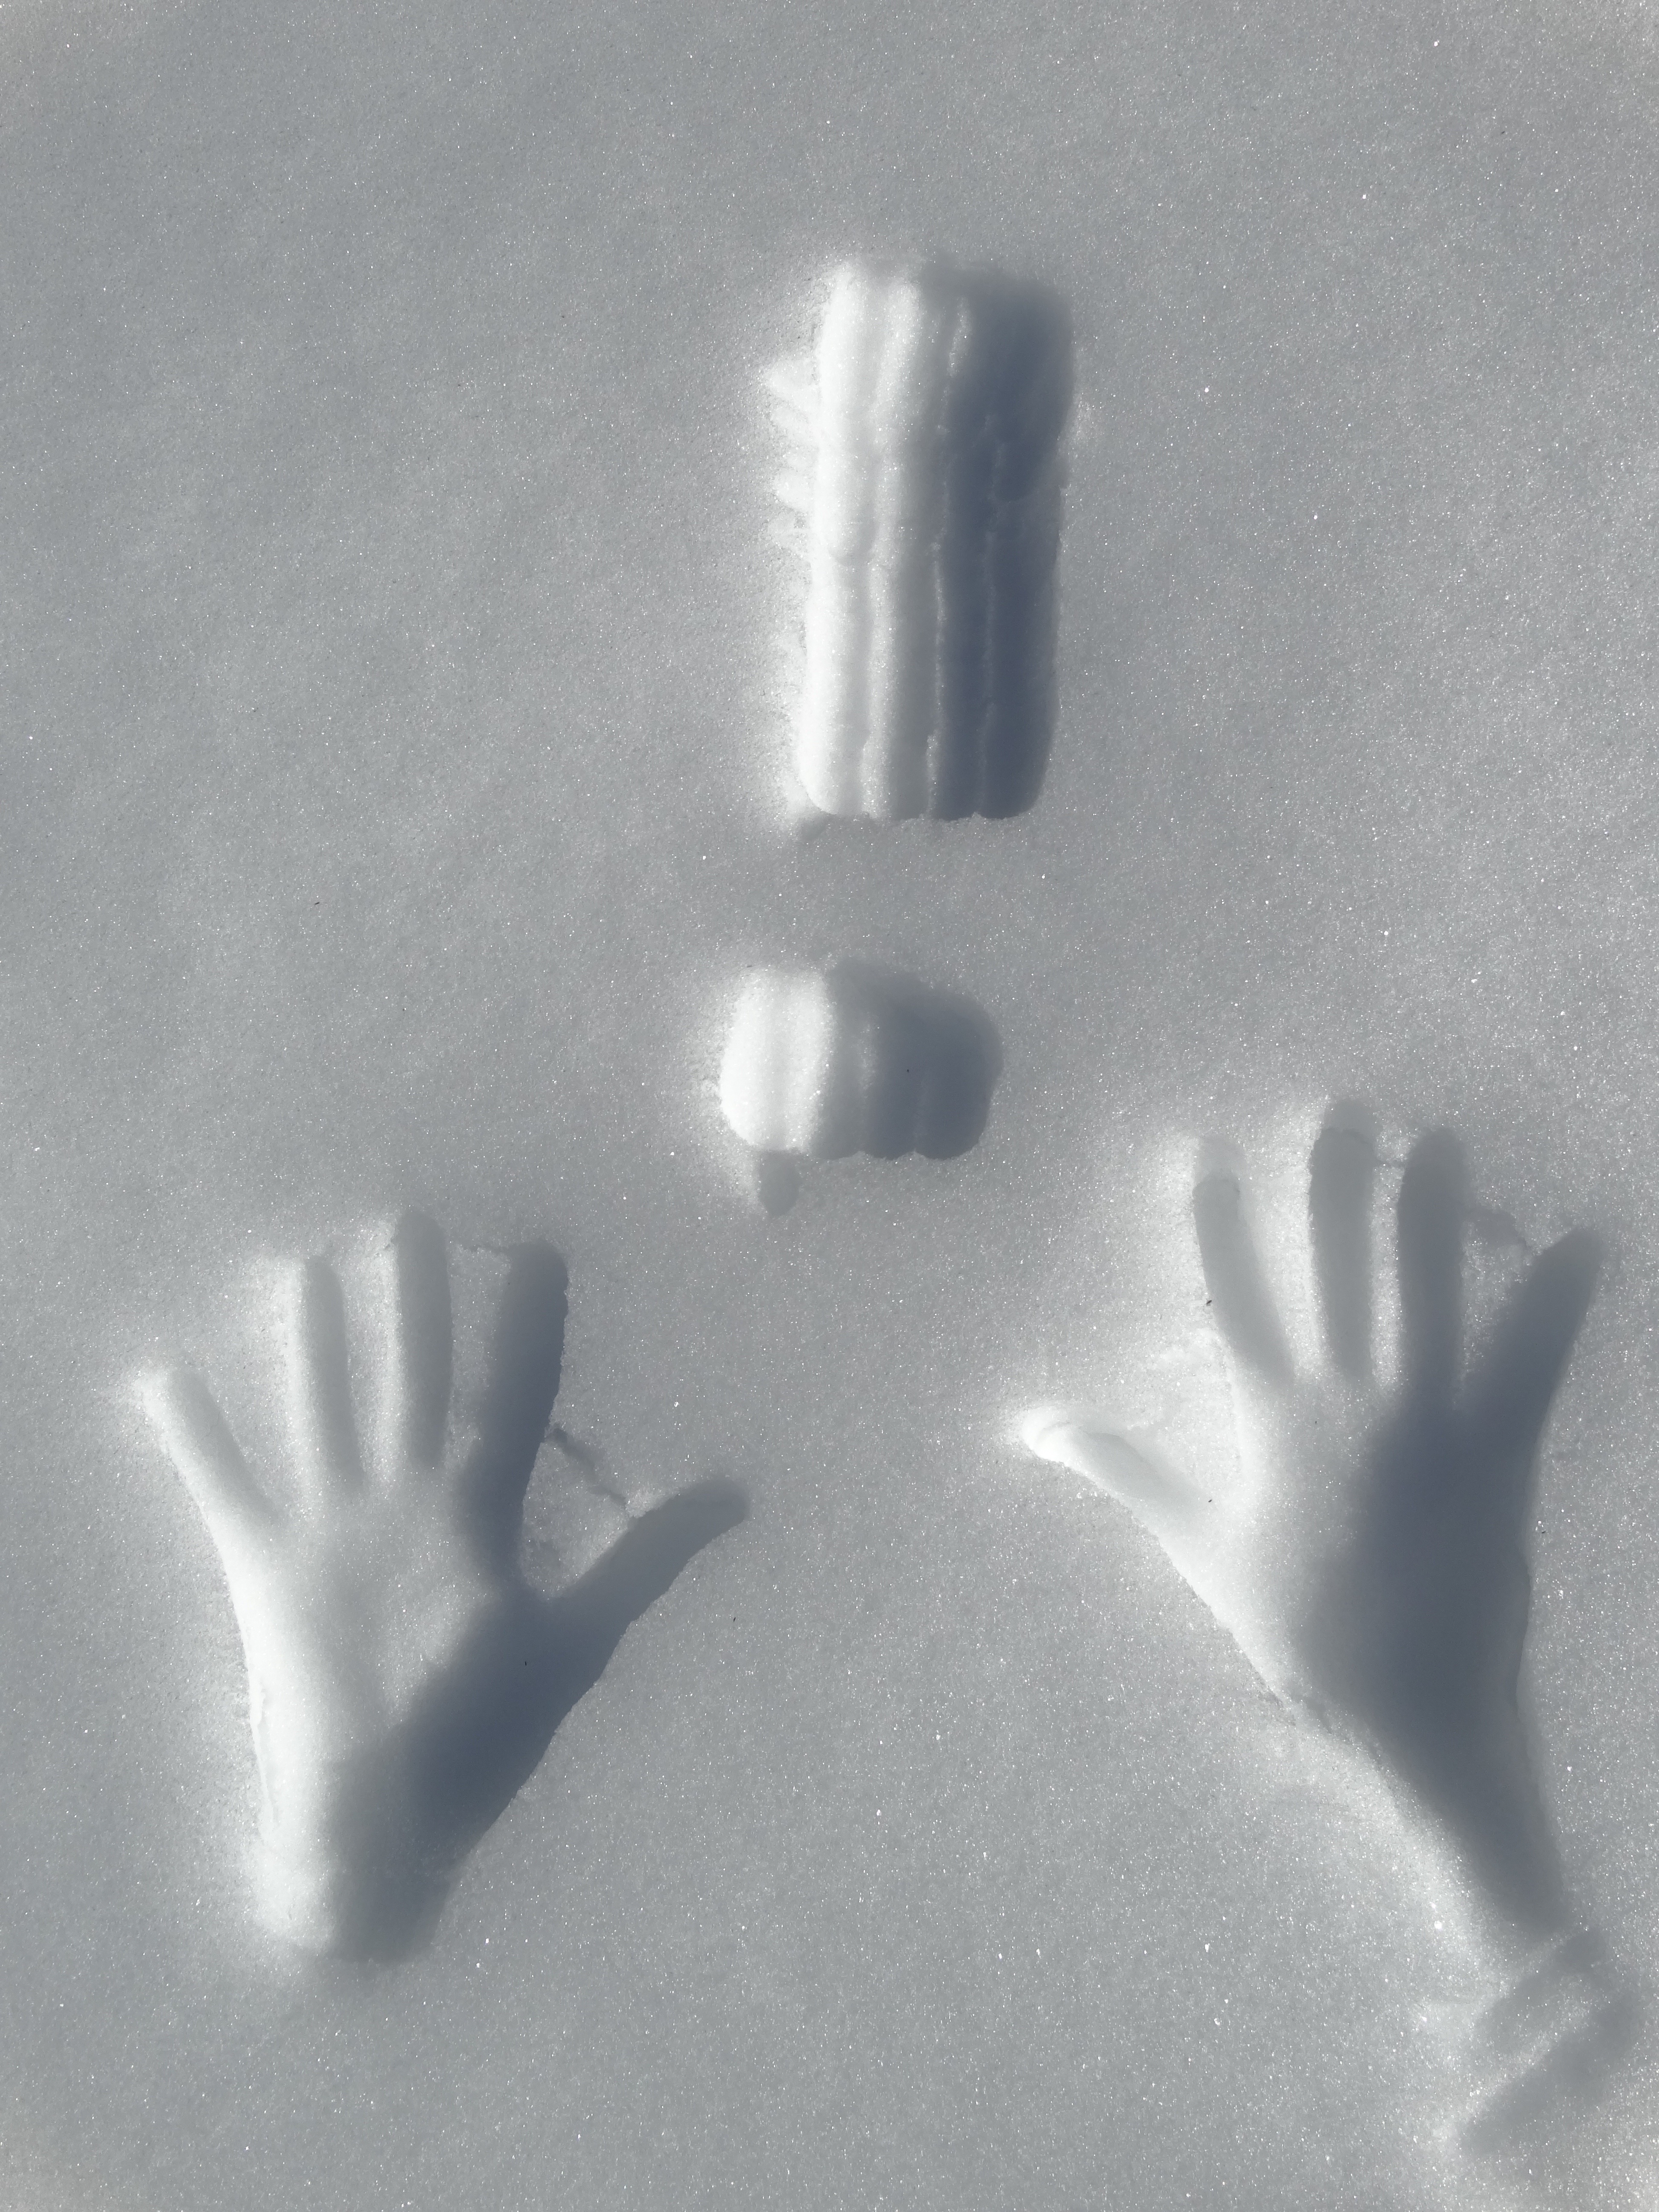
hand, black and white, white, finger, material, close up, stop, characters, containing, exclamation point, hand signals, snow tracks